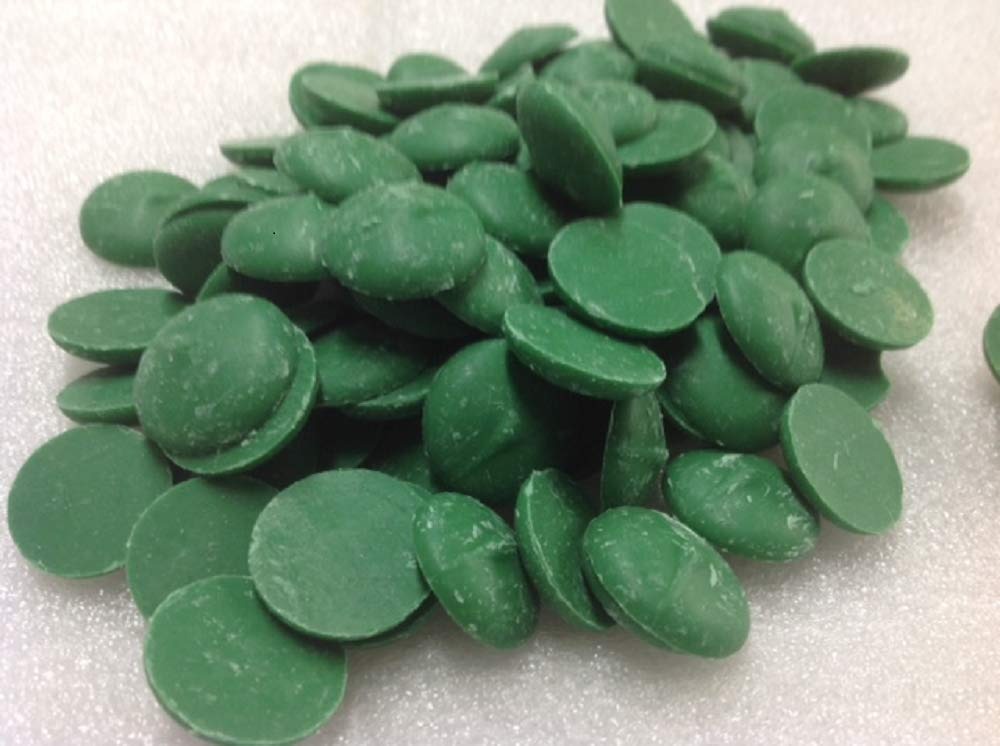
Item Name: Merckens Coating Wafers Melting Wafers Dark Green 2 pounds
Bullet Point 1: In general, chocolates melts if they are kept beyond 65 degrees Fahrenheit. At the same time, Chocolate may melt in shipping if ordering during warmer temperatures. If it melts during shipping, it can be remelted and there will be little change in the hardened/finished chocolate. it's still safe to eat. This does not mean the chocolate is moldy or has gone bad. you just keep in fridge or normal TEMP. No refund apply.
Bullet Point 2: INGREDIENTS: INGREDIENTS: Sugar, Vegetable Oil (Palm Kernel Oil, Hydrogenated Palm Kernel And Cottonseed Oils), Nonfat Dry Milk, Milk, Glyceryl Lacto Esters Of Fatty Acids, Yellow 5 Lake, Soy Lecithin, Blue 1 Lake, Salt, Artificial Flavor.
Bullet Point 3: ALLERGENS: CONTAINS: MILK, SOY. (This list is not intended to address all substances that may represent an allergen risk to certain individuals.) Because unintentional cross contamination can always be a possibility, however remote, the following statement may be printed
Product Description: Merckens Dark Green Coating Melting Wafers. A quality wafer that melts to a smooth and creamy texture for all your candy-making needs. This listing is for a bulk 2 pound bag of Merckens Dark Green Coating Wafers.
Value: 32.0
Unit: Ounce

Price: 23.82